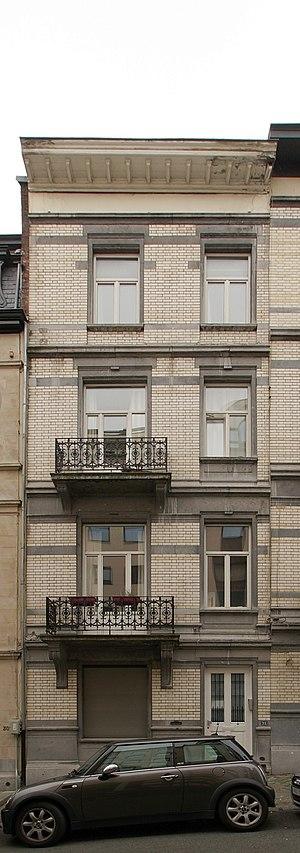
Ixelles, 32 Rue du lac - Style éclectique (architecte Franz Tilley) (1902)